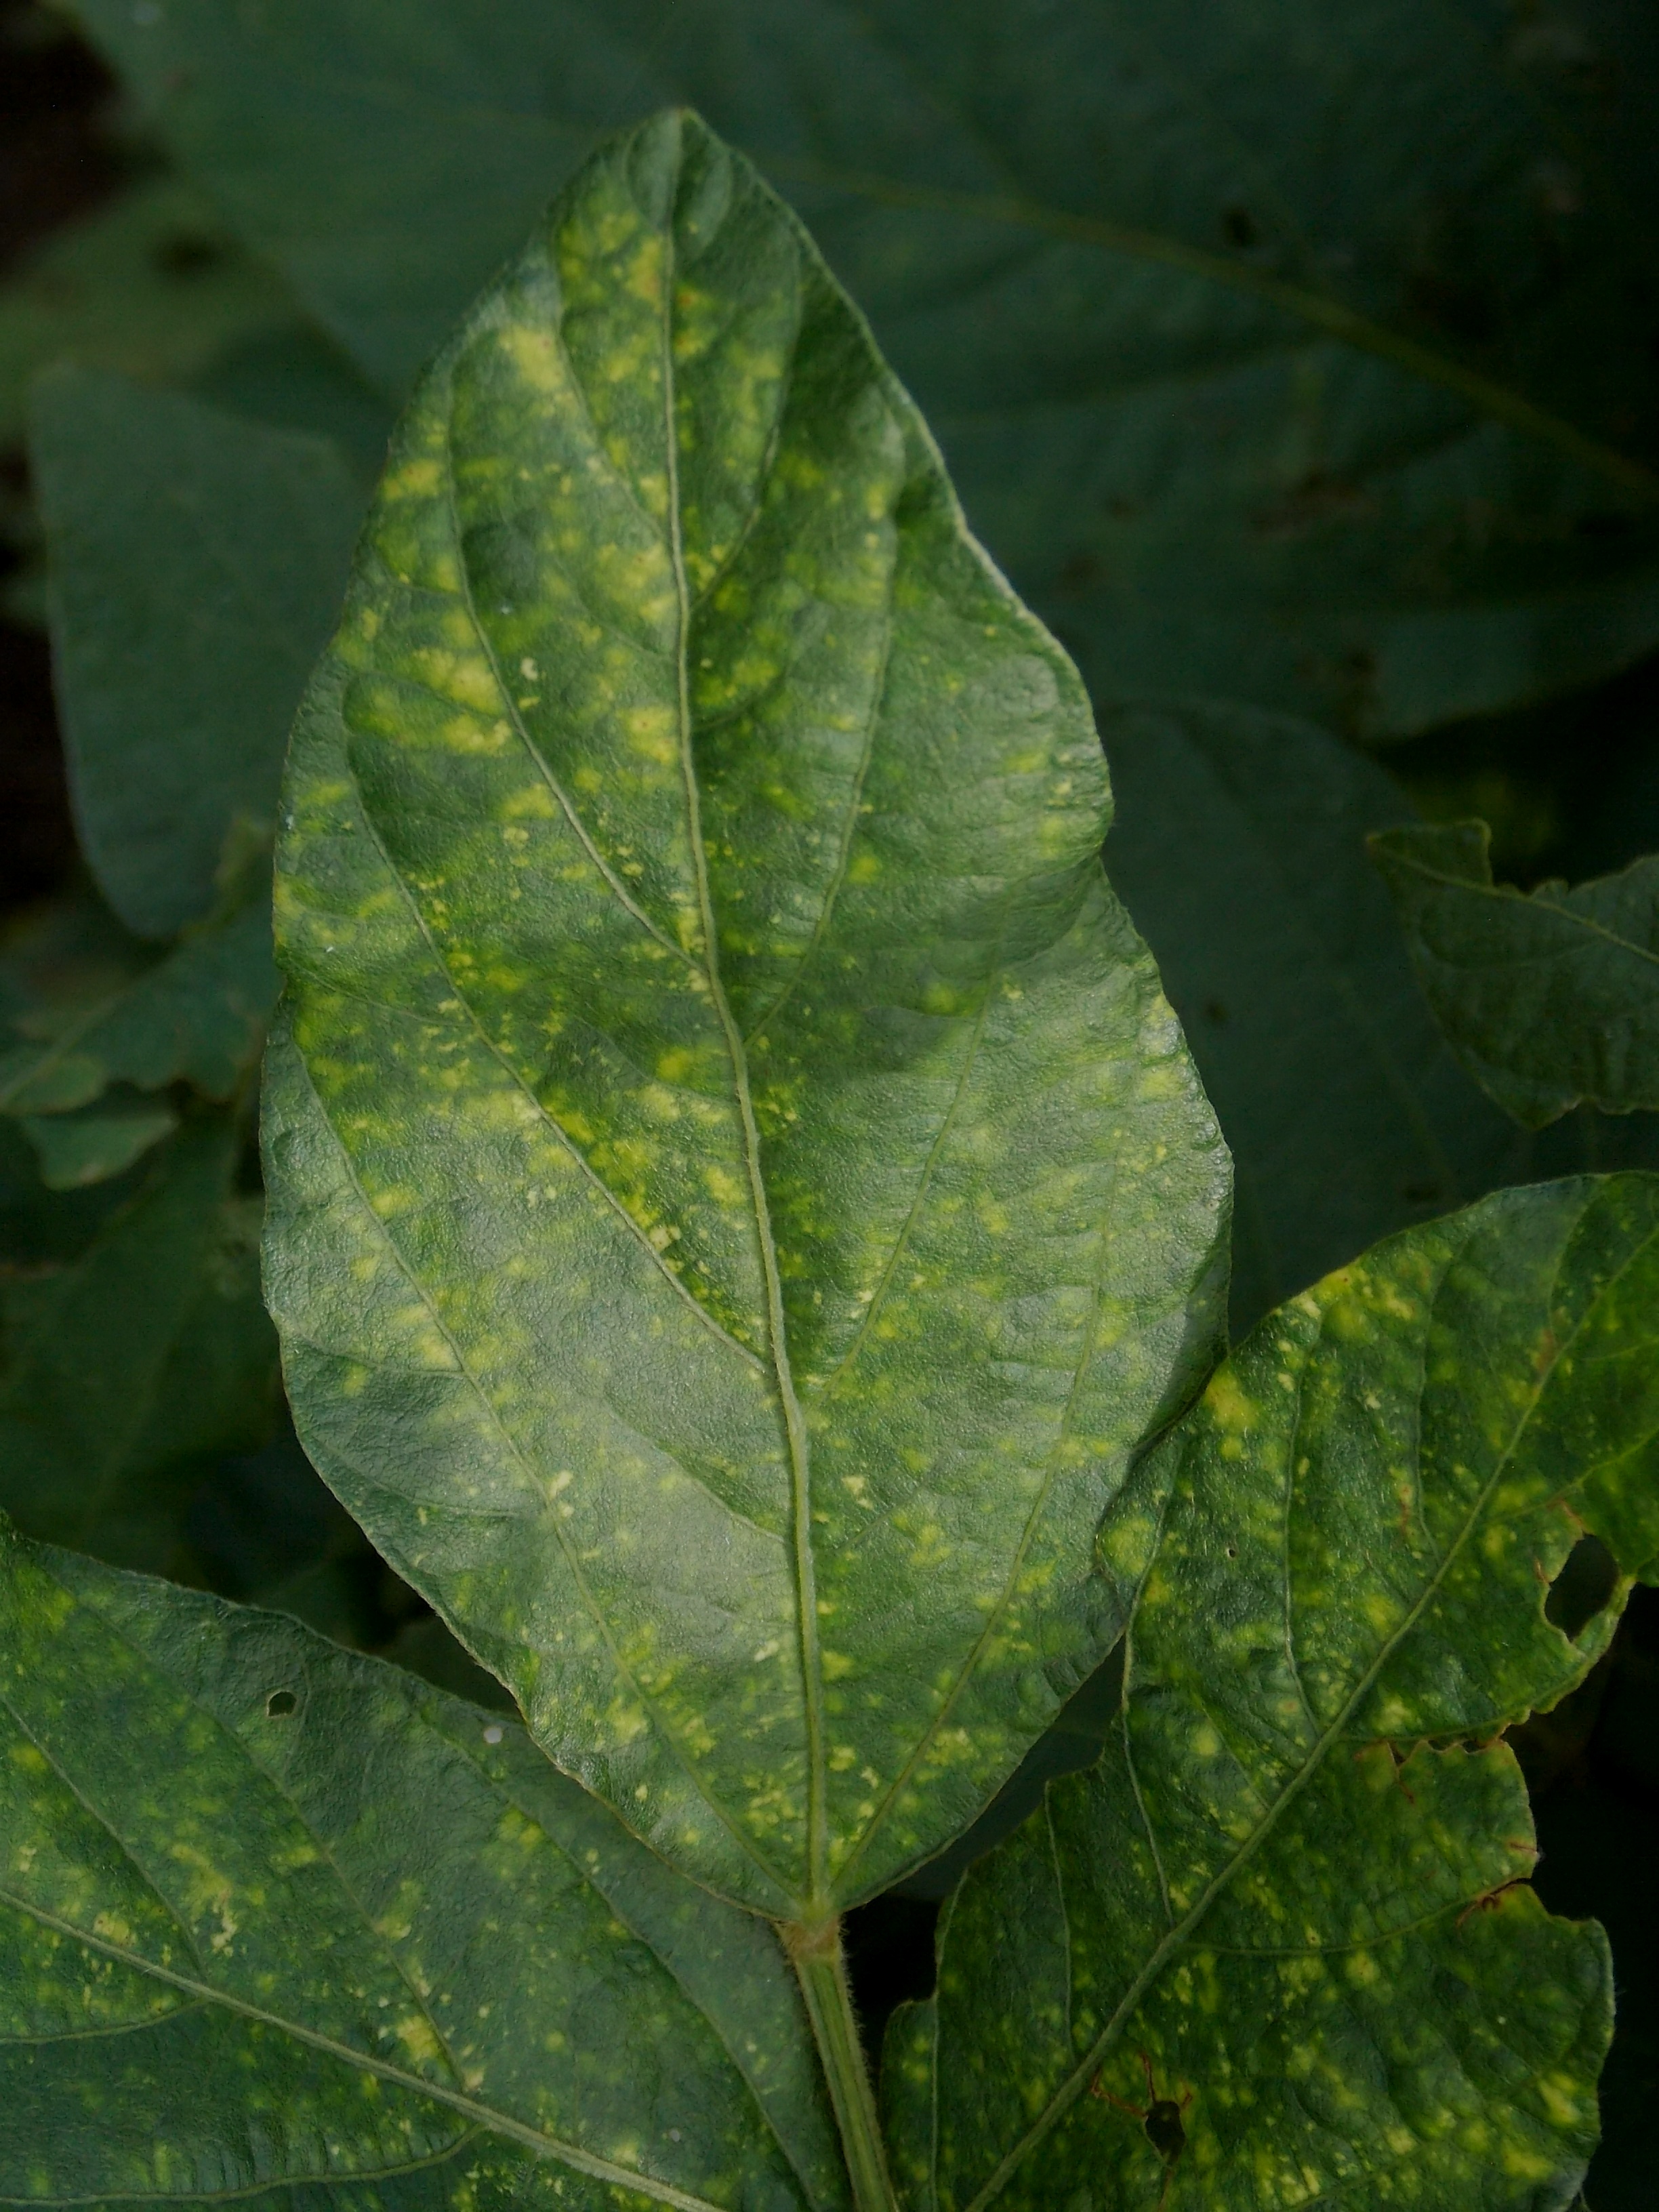
Label: Disease